Damien Moyal

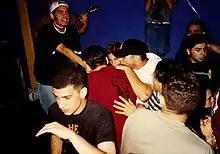
Moyal (top left) performing with Morning Again at Cheers in Coconut Grove, Florida on June 11, 1996.

In December 1995, while Moyal was still a member of Shai Hulud, he was recruited to front a new metallic hardcore band formed by ex-Culture members, guitarist John Wylie and drummer Louie Long. Although Moyal and Wylie had suffered conflicts of interest in Culture six months prior, the two hoped to reconcile, which in turn inspired the lyrics to Morning Again's first song, "Turning Over". Morning Again was completed with guitarist Michael Wolz and bass guitarist Eric Ervin, and the band quickly wrote five songs and entered Studio 13 in January 1996 to record its debut EP, "The Cleanest War", with producer Jeremy Staska. Two months later, the band returned to the same studio to record two songs for an eponymous 7-inch vinyl for Intention Records. The 7-inch was released on May 1, 1996, while "The Cleanest War" was released on compact disc and 12-inch vinyl through Conquer the World Records on May 15, 1996. The band then embarked on a two-week tour in promotion of its first two releases, playing shows up the East Coast and Midwest of the United States and into Canada. Upon returning home, Moyal was kicked out of the band due to recurring conflicts with Wylie.